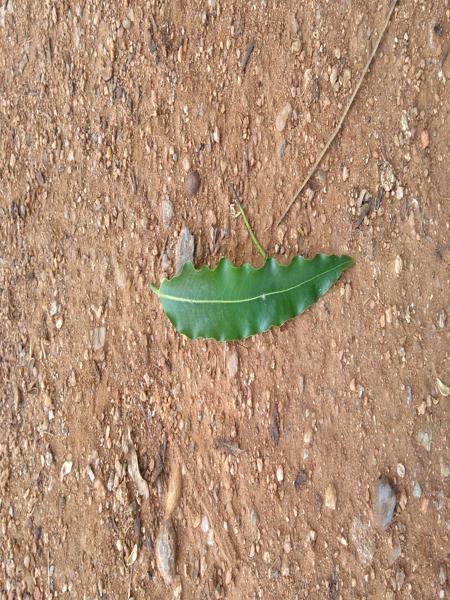
Plant: ashoka